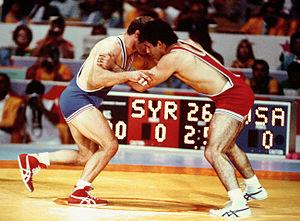
Joseph Atiyeh est un lutteur syrien.